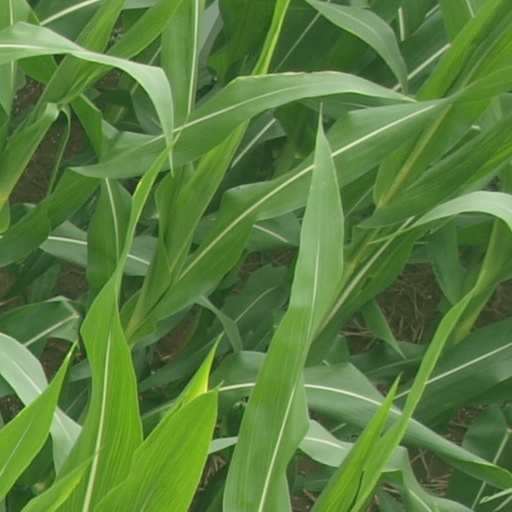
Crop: maize; corn